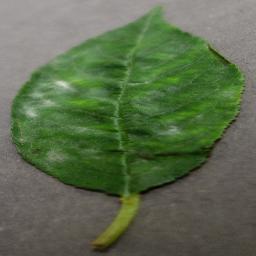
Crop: cherry
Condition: (including_sour)_powdery_mildew